Question: Please indicate a possible affordance area of the knife that can be used for holding.
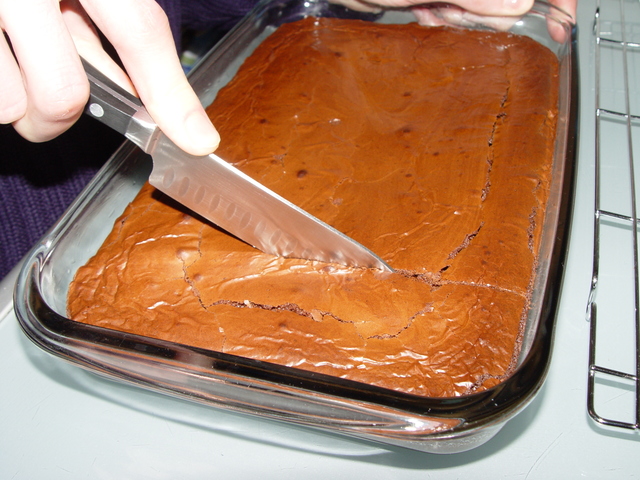
Answer: [8.278, 2.833, 166.5, 160.167]